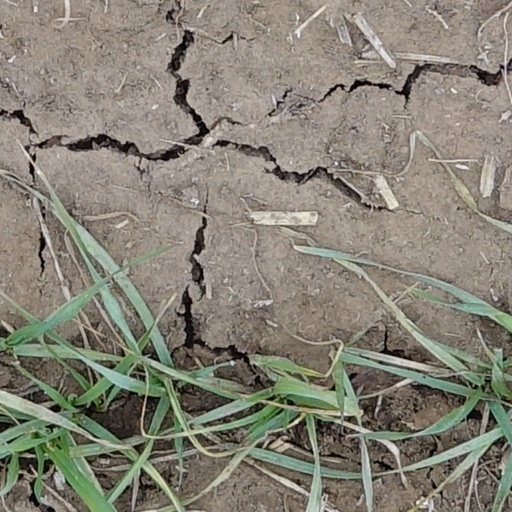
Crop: wheat